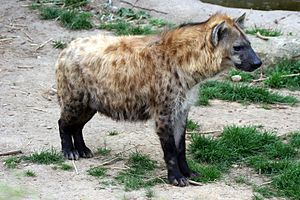
Plettet hyæne
Den plettede hyæne er et dyr i hyænefamilien. Det er det eneste medlem af slægten crocuta. Den når en længde på 1,3 m og har en hale på 25 cm og vejer 62-70 kg. Den er dermed det største medlem af hyænefamilien og samtidig den bedst kendte hyæneart. Dyret lever i det centrale samt sydlige Afrika. Hyænen har de kraftigste kæber indenfor dyreriget.